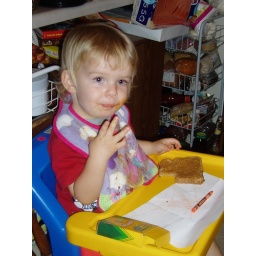
eating and drawing in big boy chair